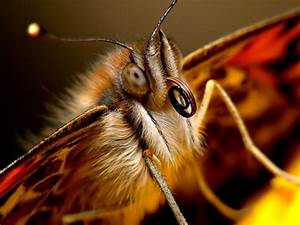
Label: farfalla